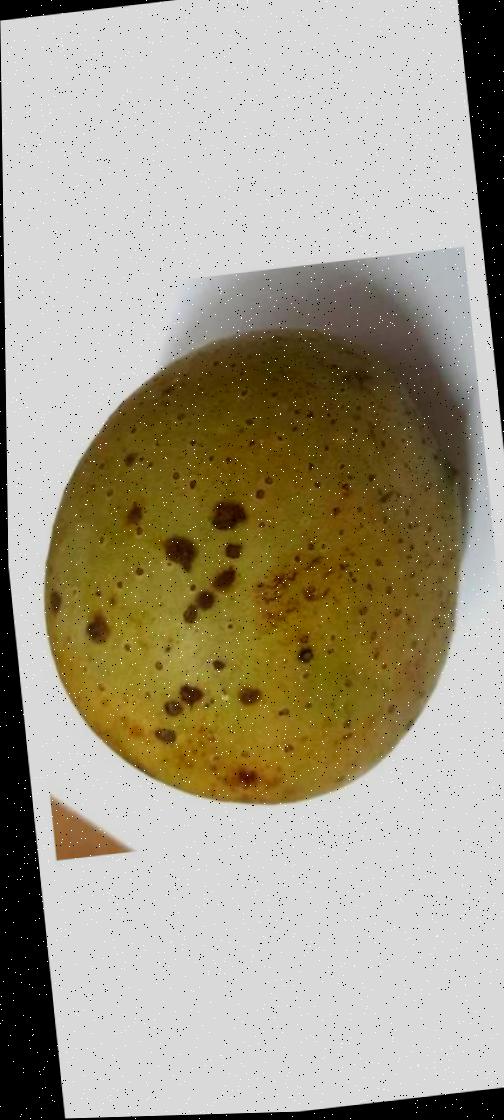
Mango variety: Gourmoti